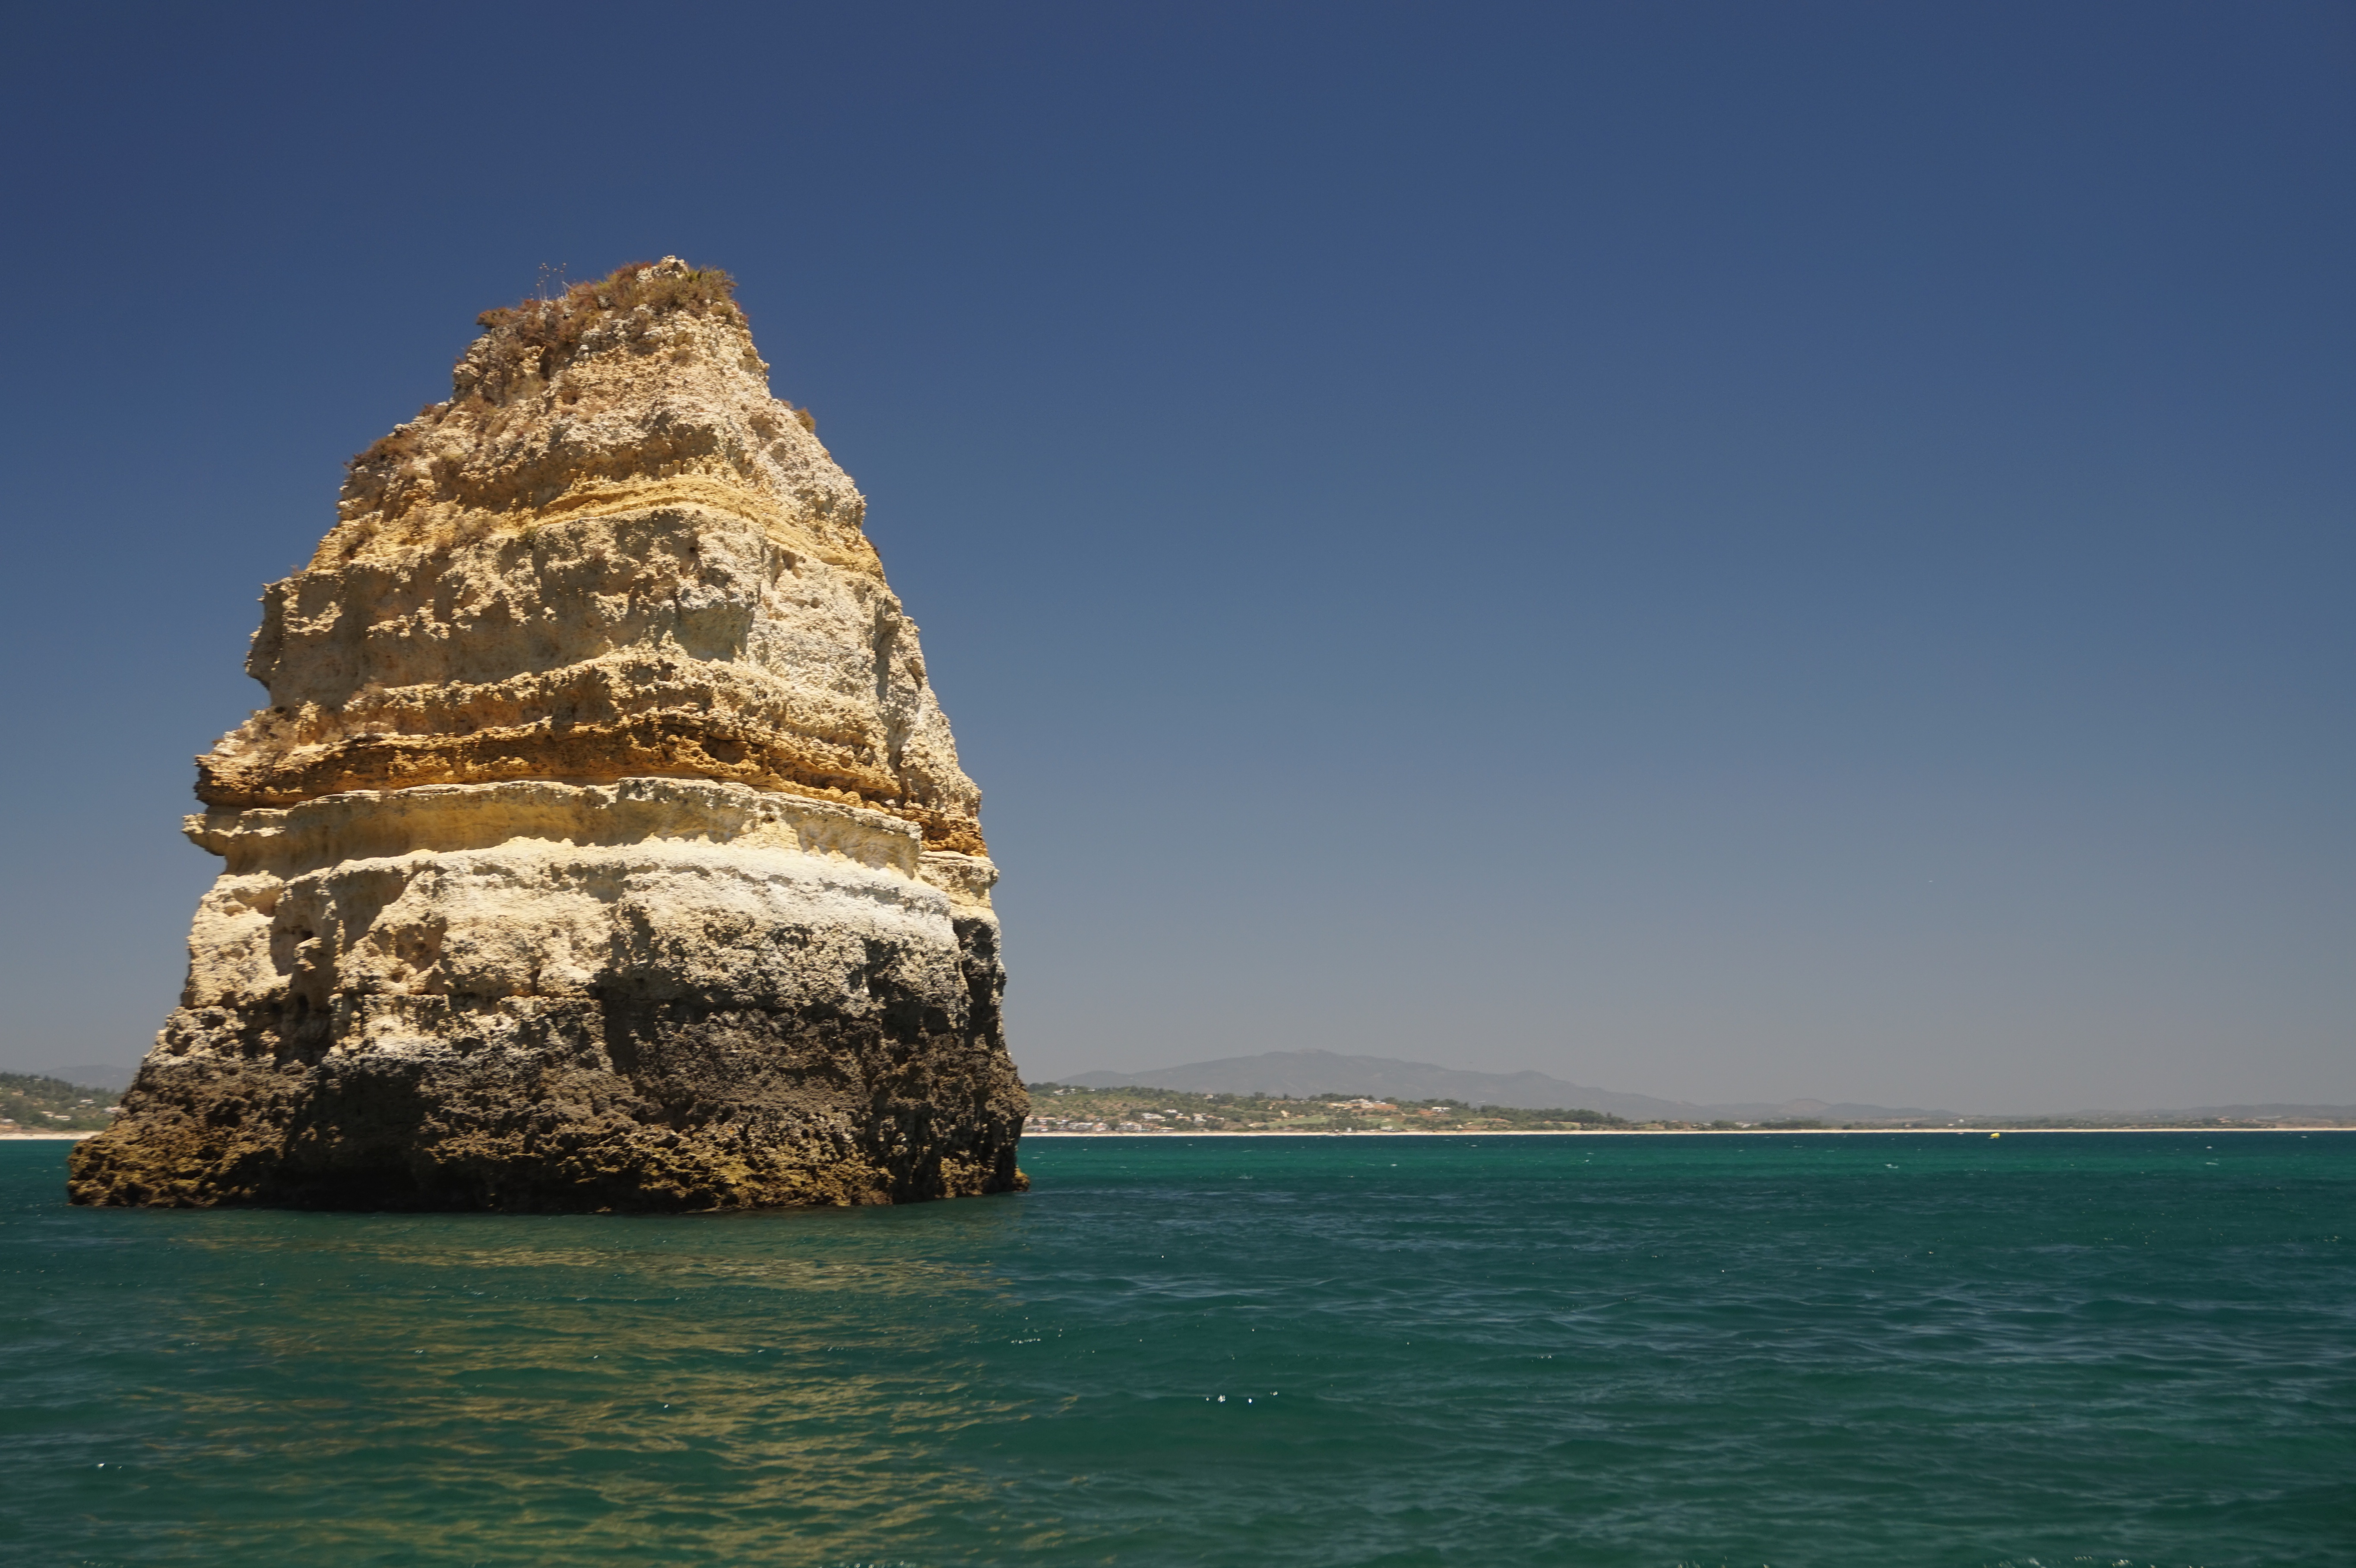
beach, landscape, sea, coast, rock, ocean, horizon, sun, shore, vacation, formation, cliff, tower, bay, island, landmark, stack, terrain, material, holidays, portugal, cape, islet, landform, lagos, portimao